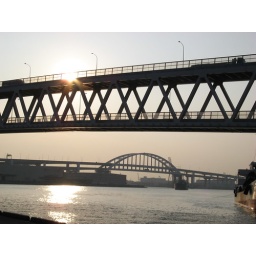
Coastal road of Hanshin highway in Kobe city